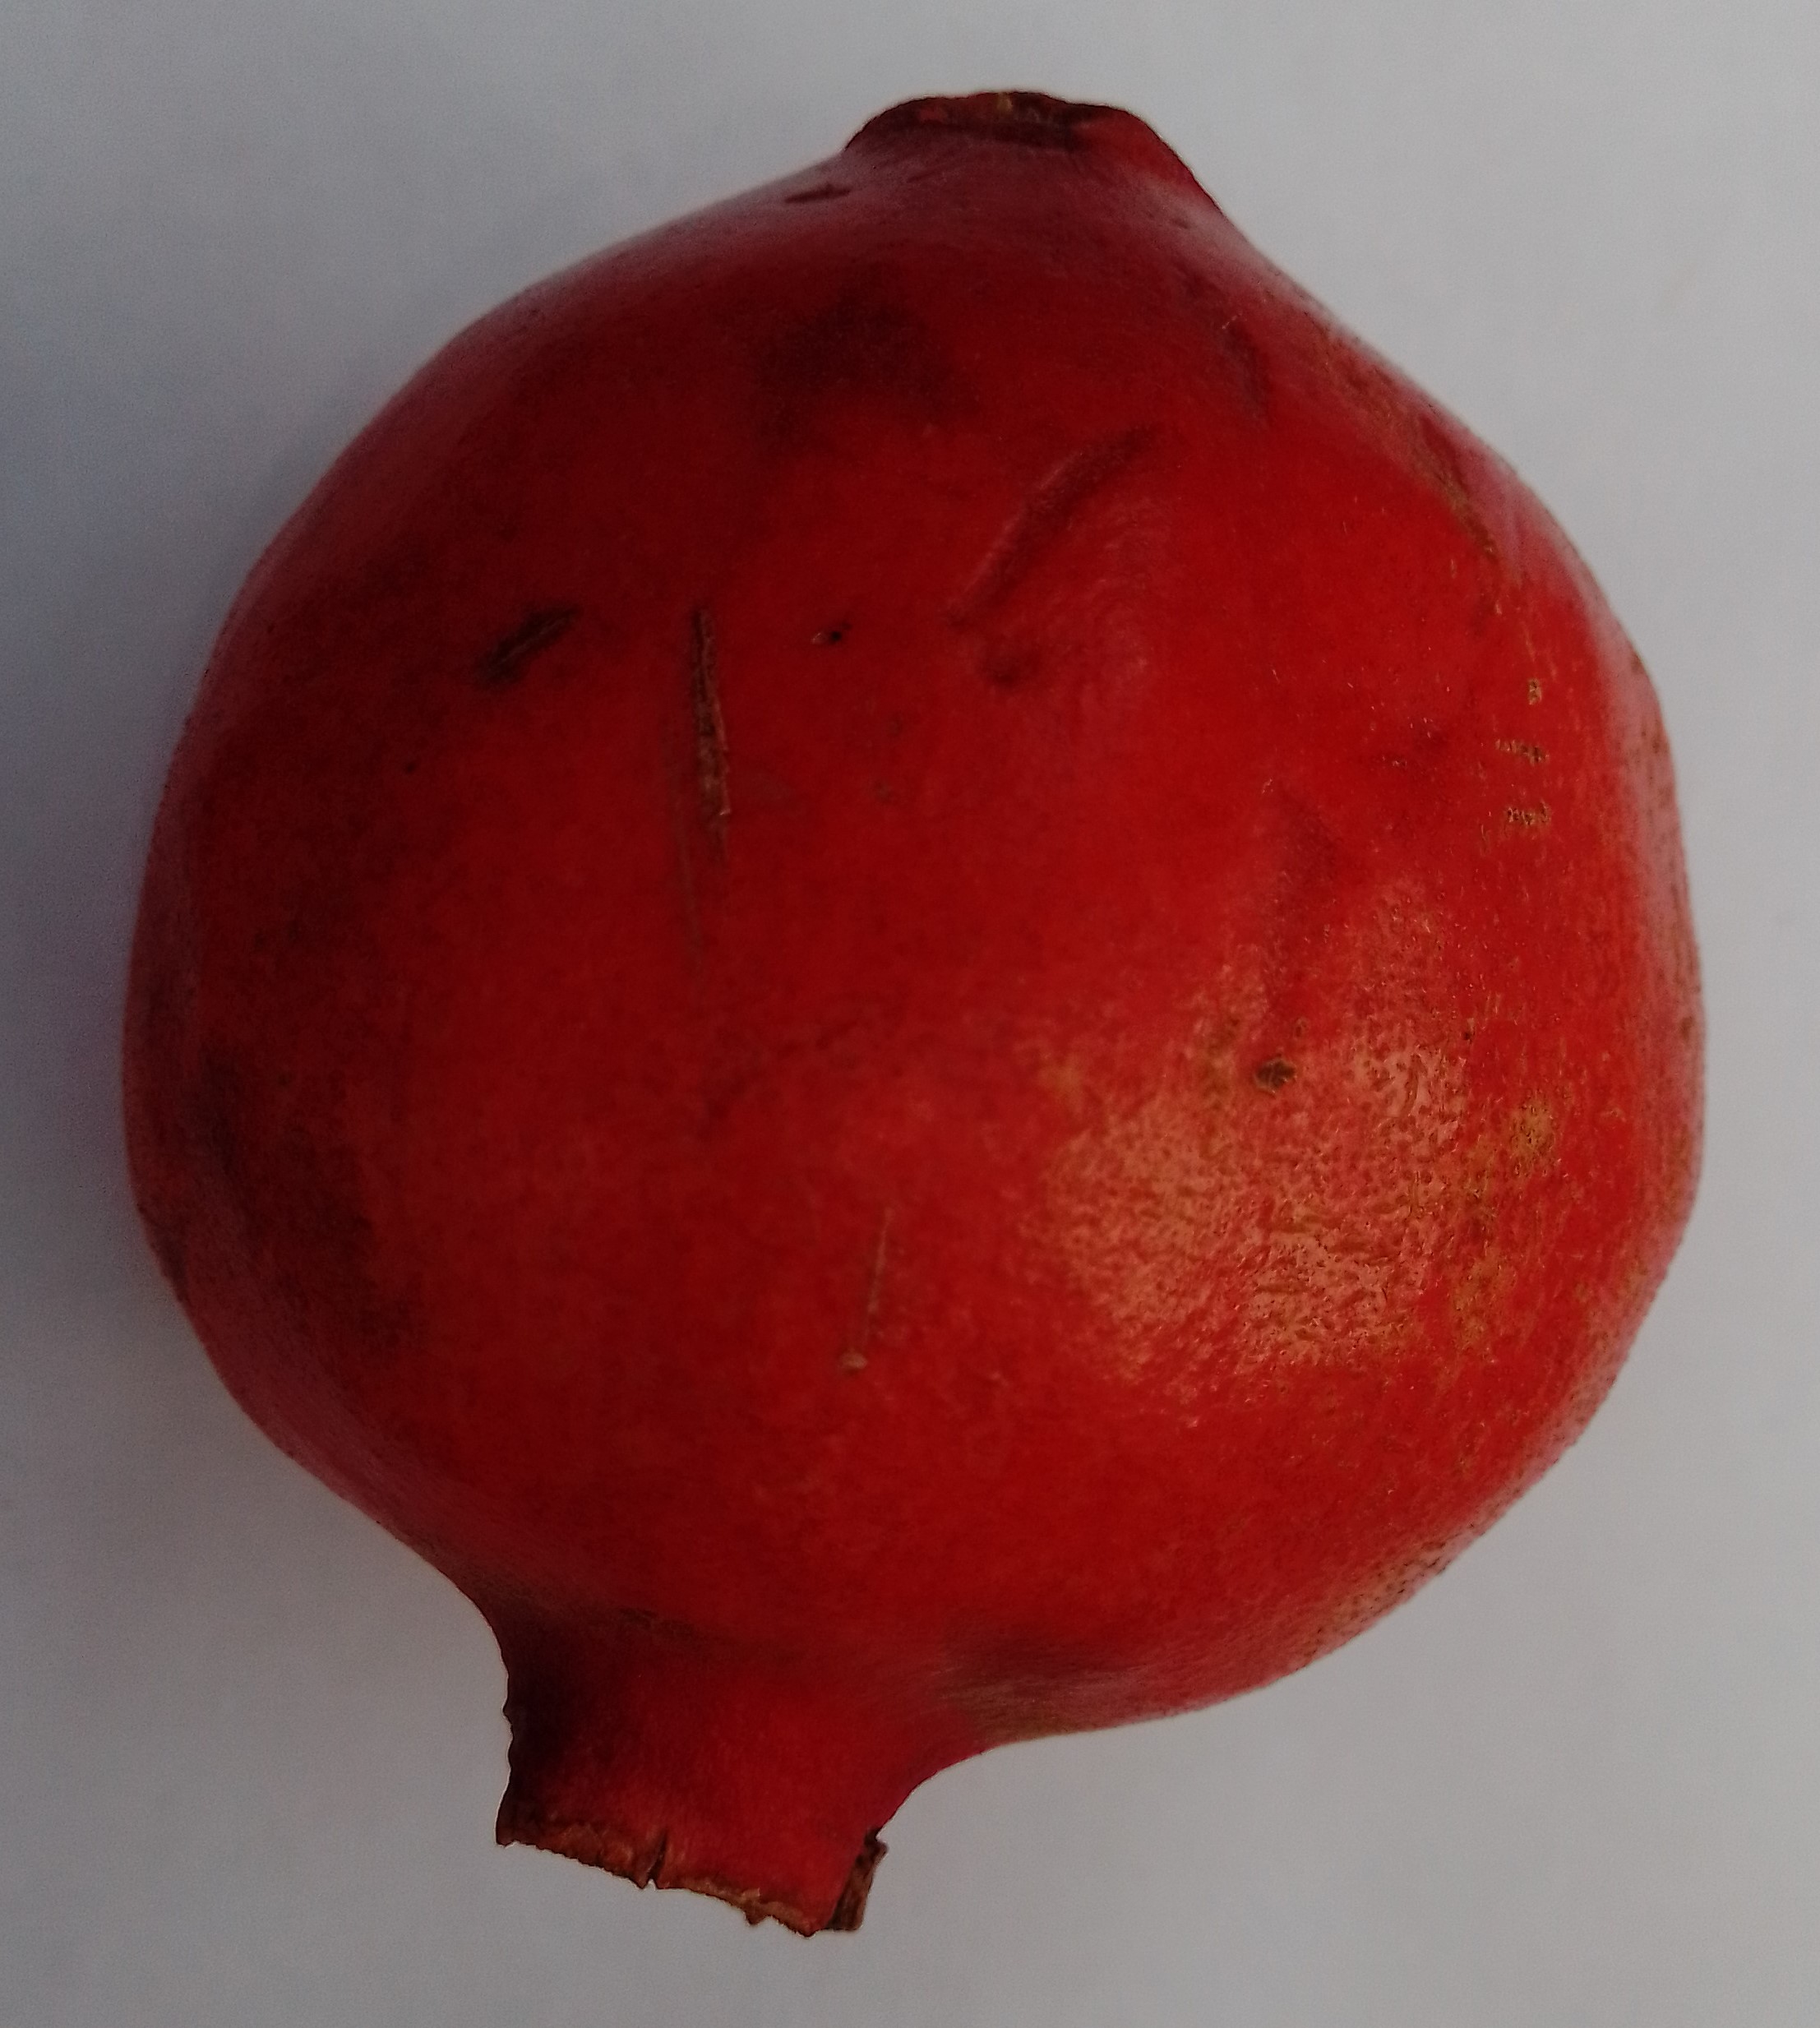
Fruit: pomegranate
Condition: fresh